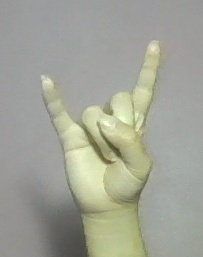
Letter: la